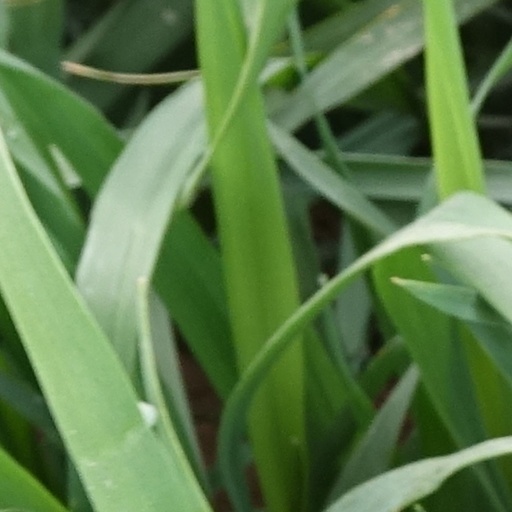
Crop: wheat